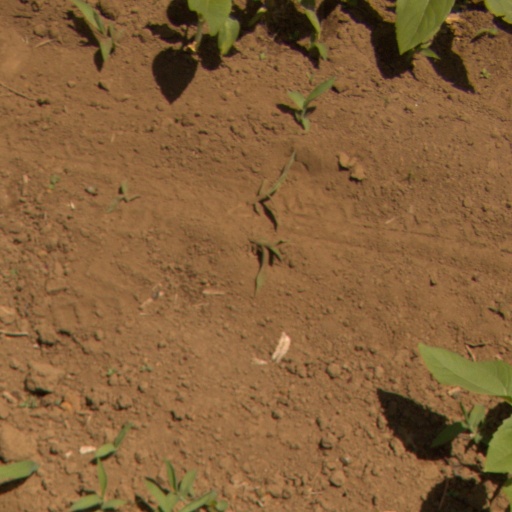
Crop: Jerusalem artichoke